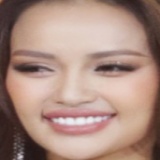
hoa hậu Ngọc Châu